Preston Dock

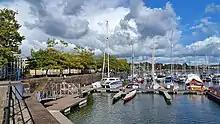
Preston Marina with the Riversway retail park in the background

Following construction of the Victoria Quay, there was a boom in shipbuilding along the Ribble, with a number of shipyards constructed north and south of the new wharves. The earliest known vessel constructed at these new yards was the paddle steamer "Enterprise", launched in 1834 for the Mersey ferry service in Liverpool. The Preston Iron Shipbuilding Co. had a yard to the south of the quays, possibly operating from as early as 1845, with eight vessels recorded as being built between 1865 and 1867.